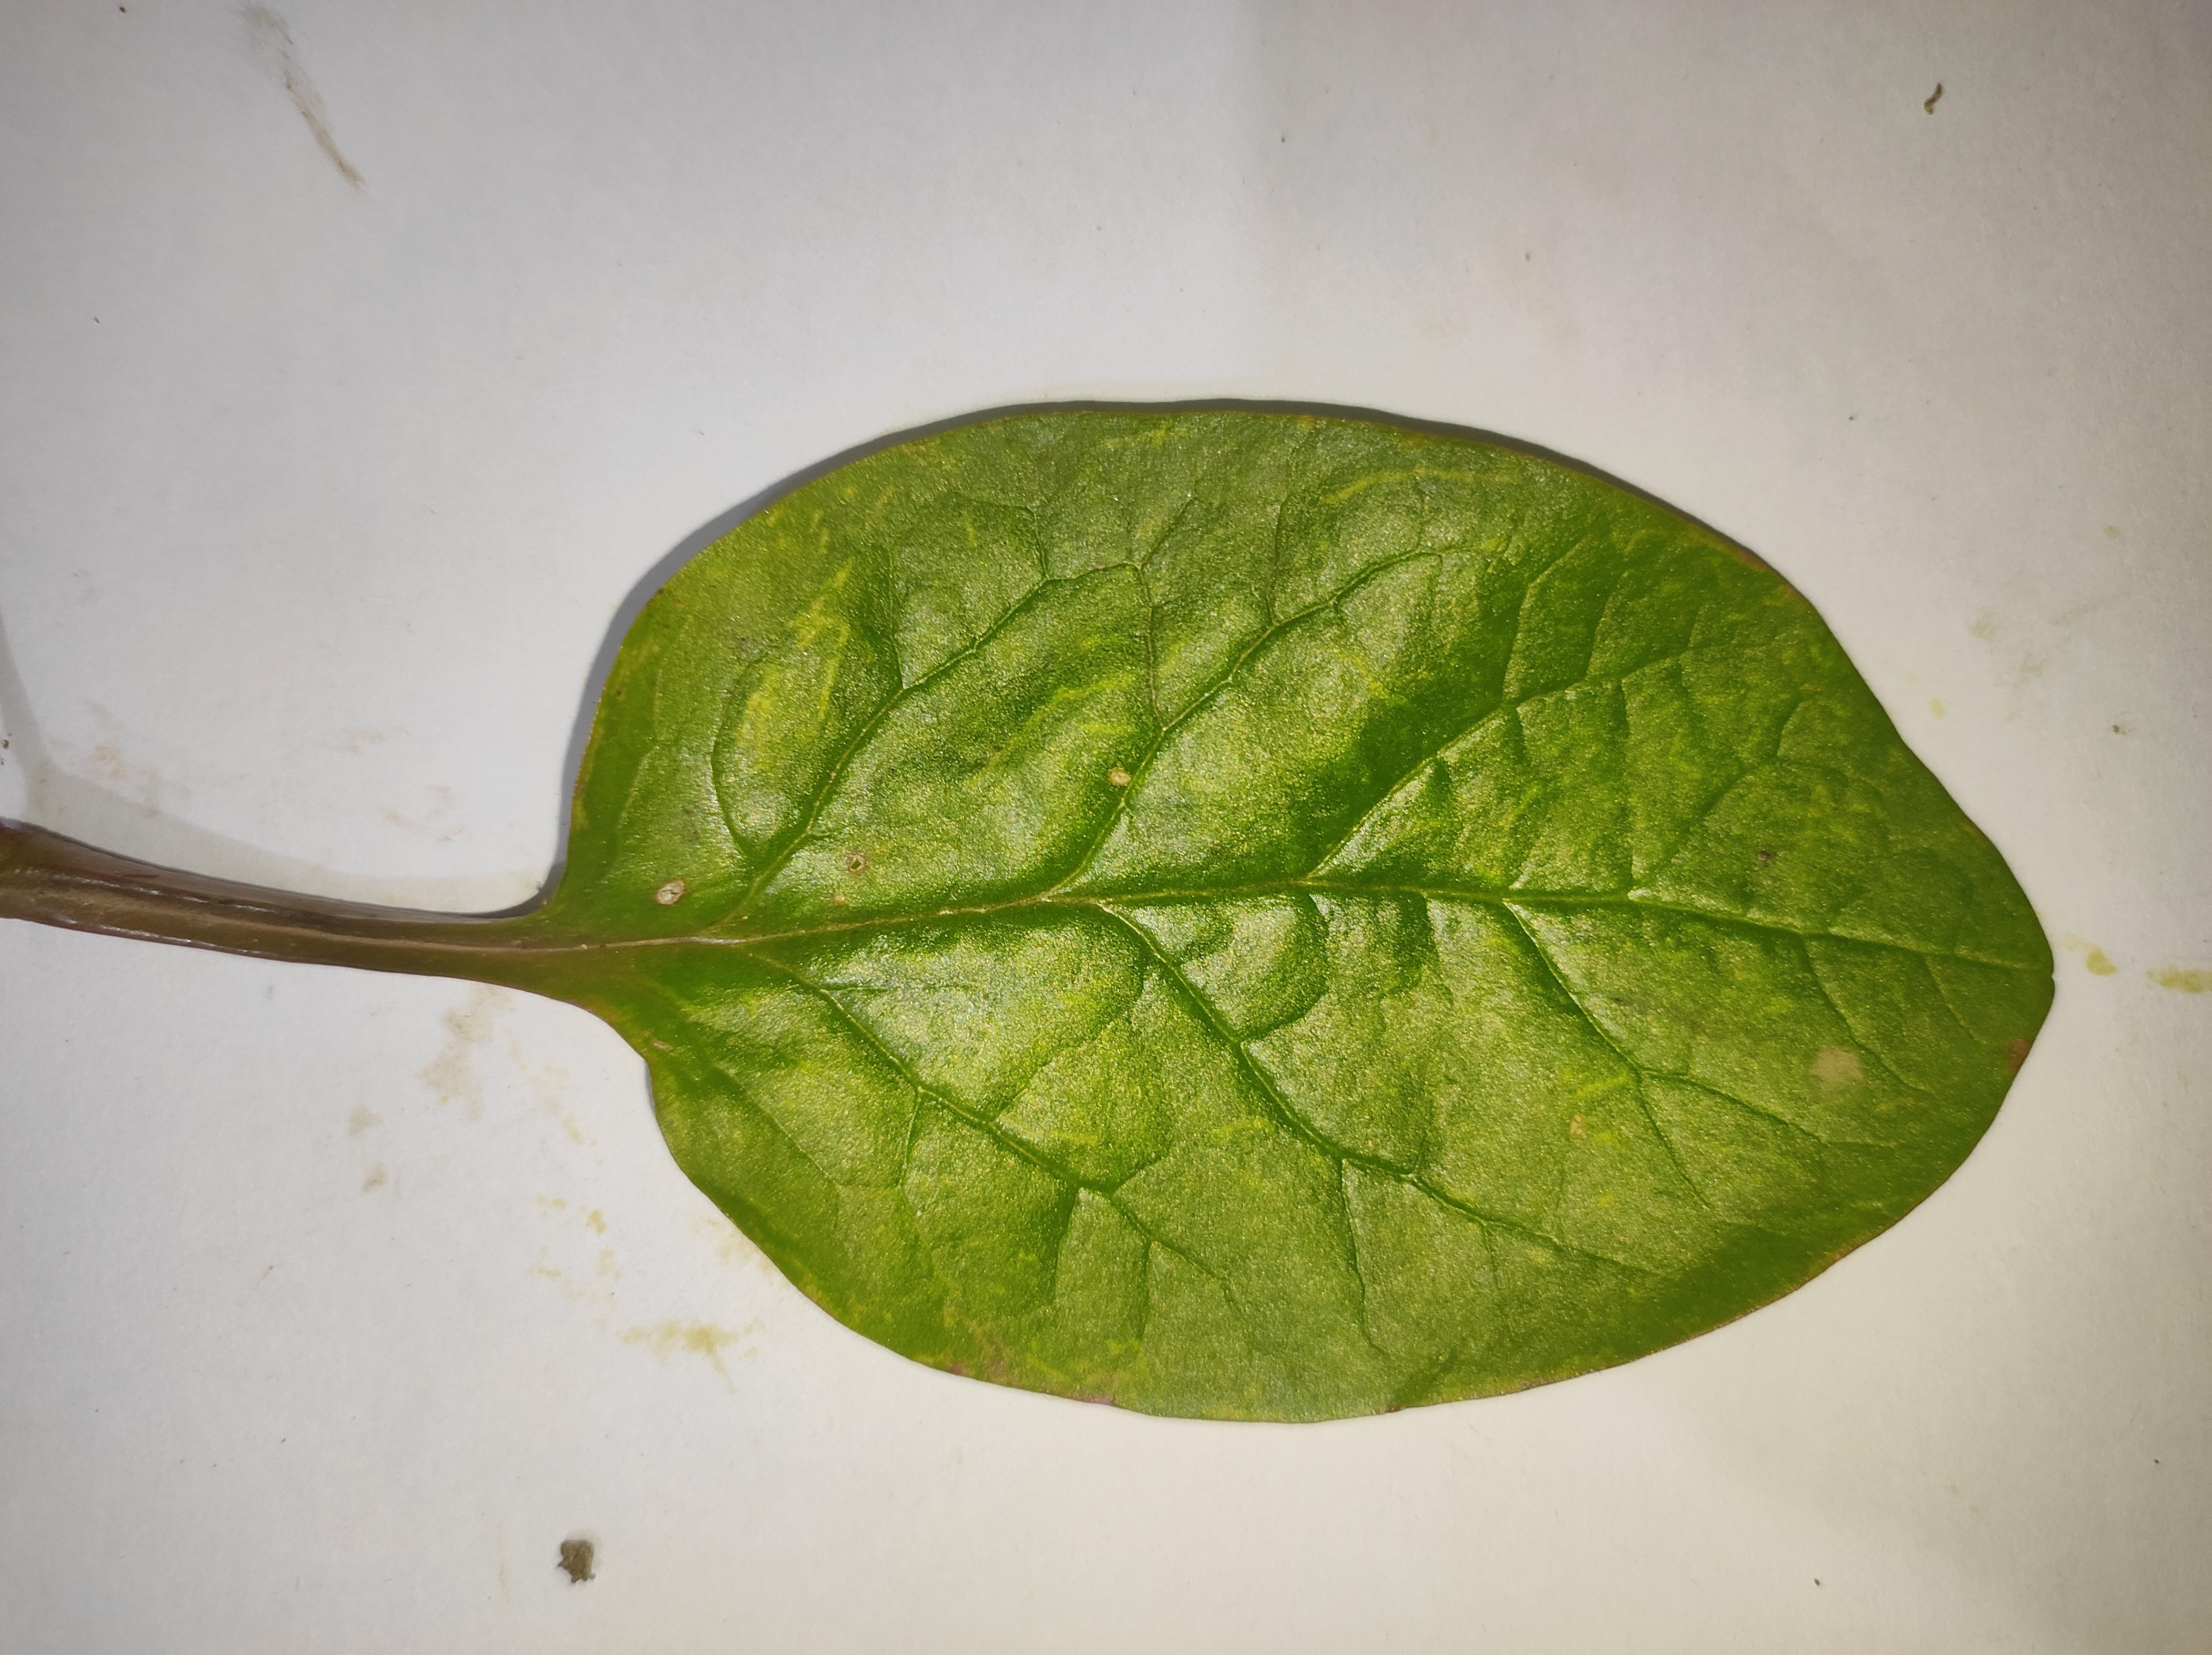
Label: healthy